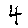
Label: 4